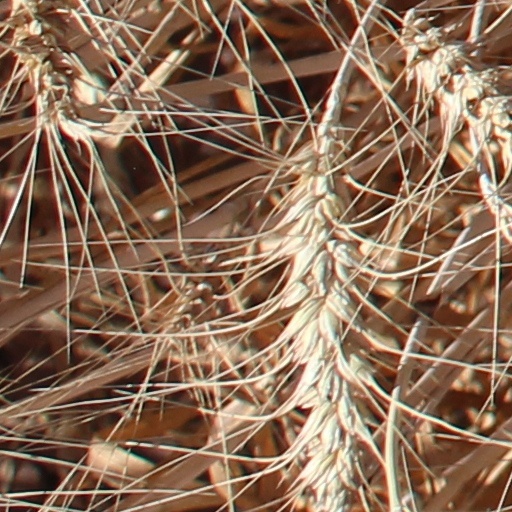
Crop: wheat